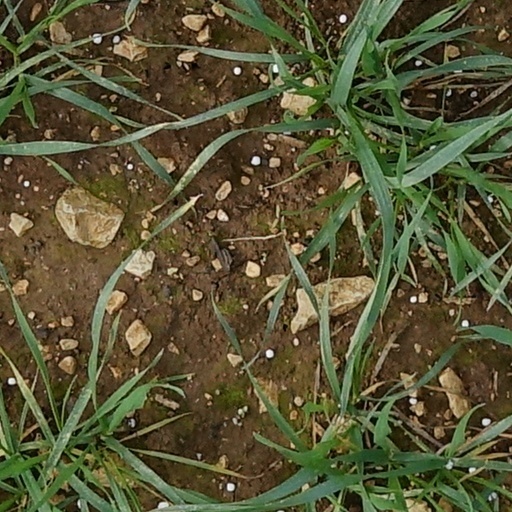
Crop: wheat